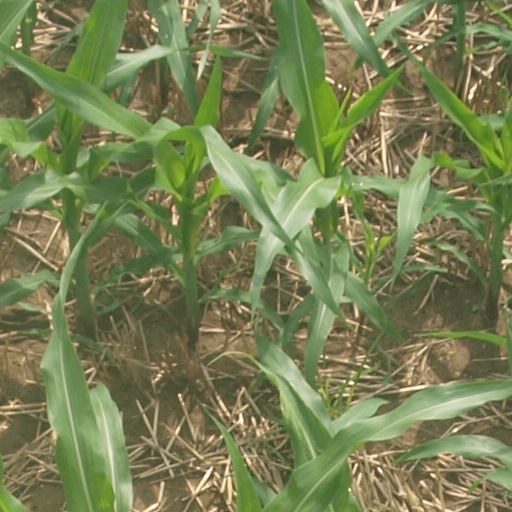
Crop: maize; corn